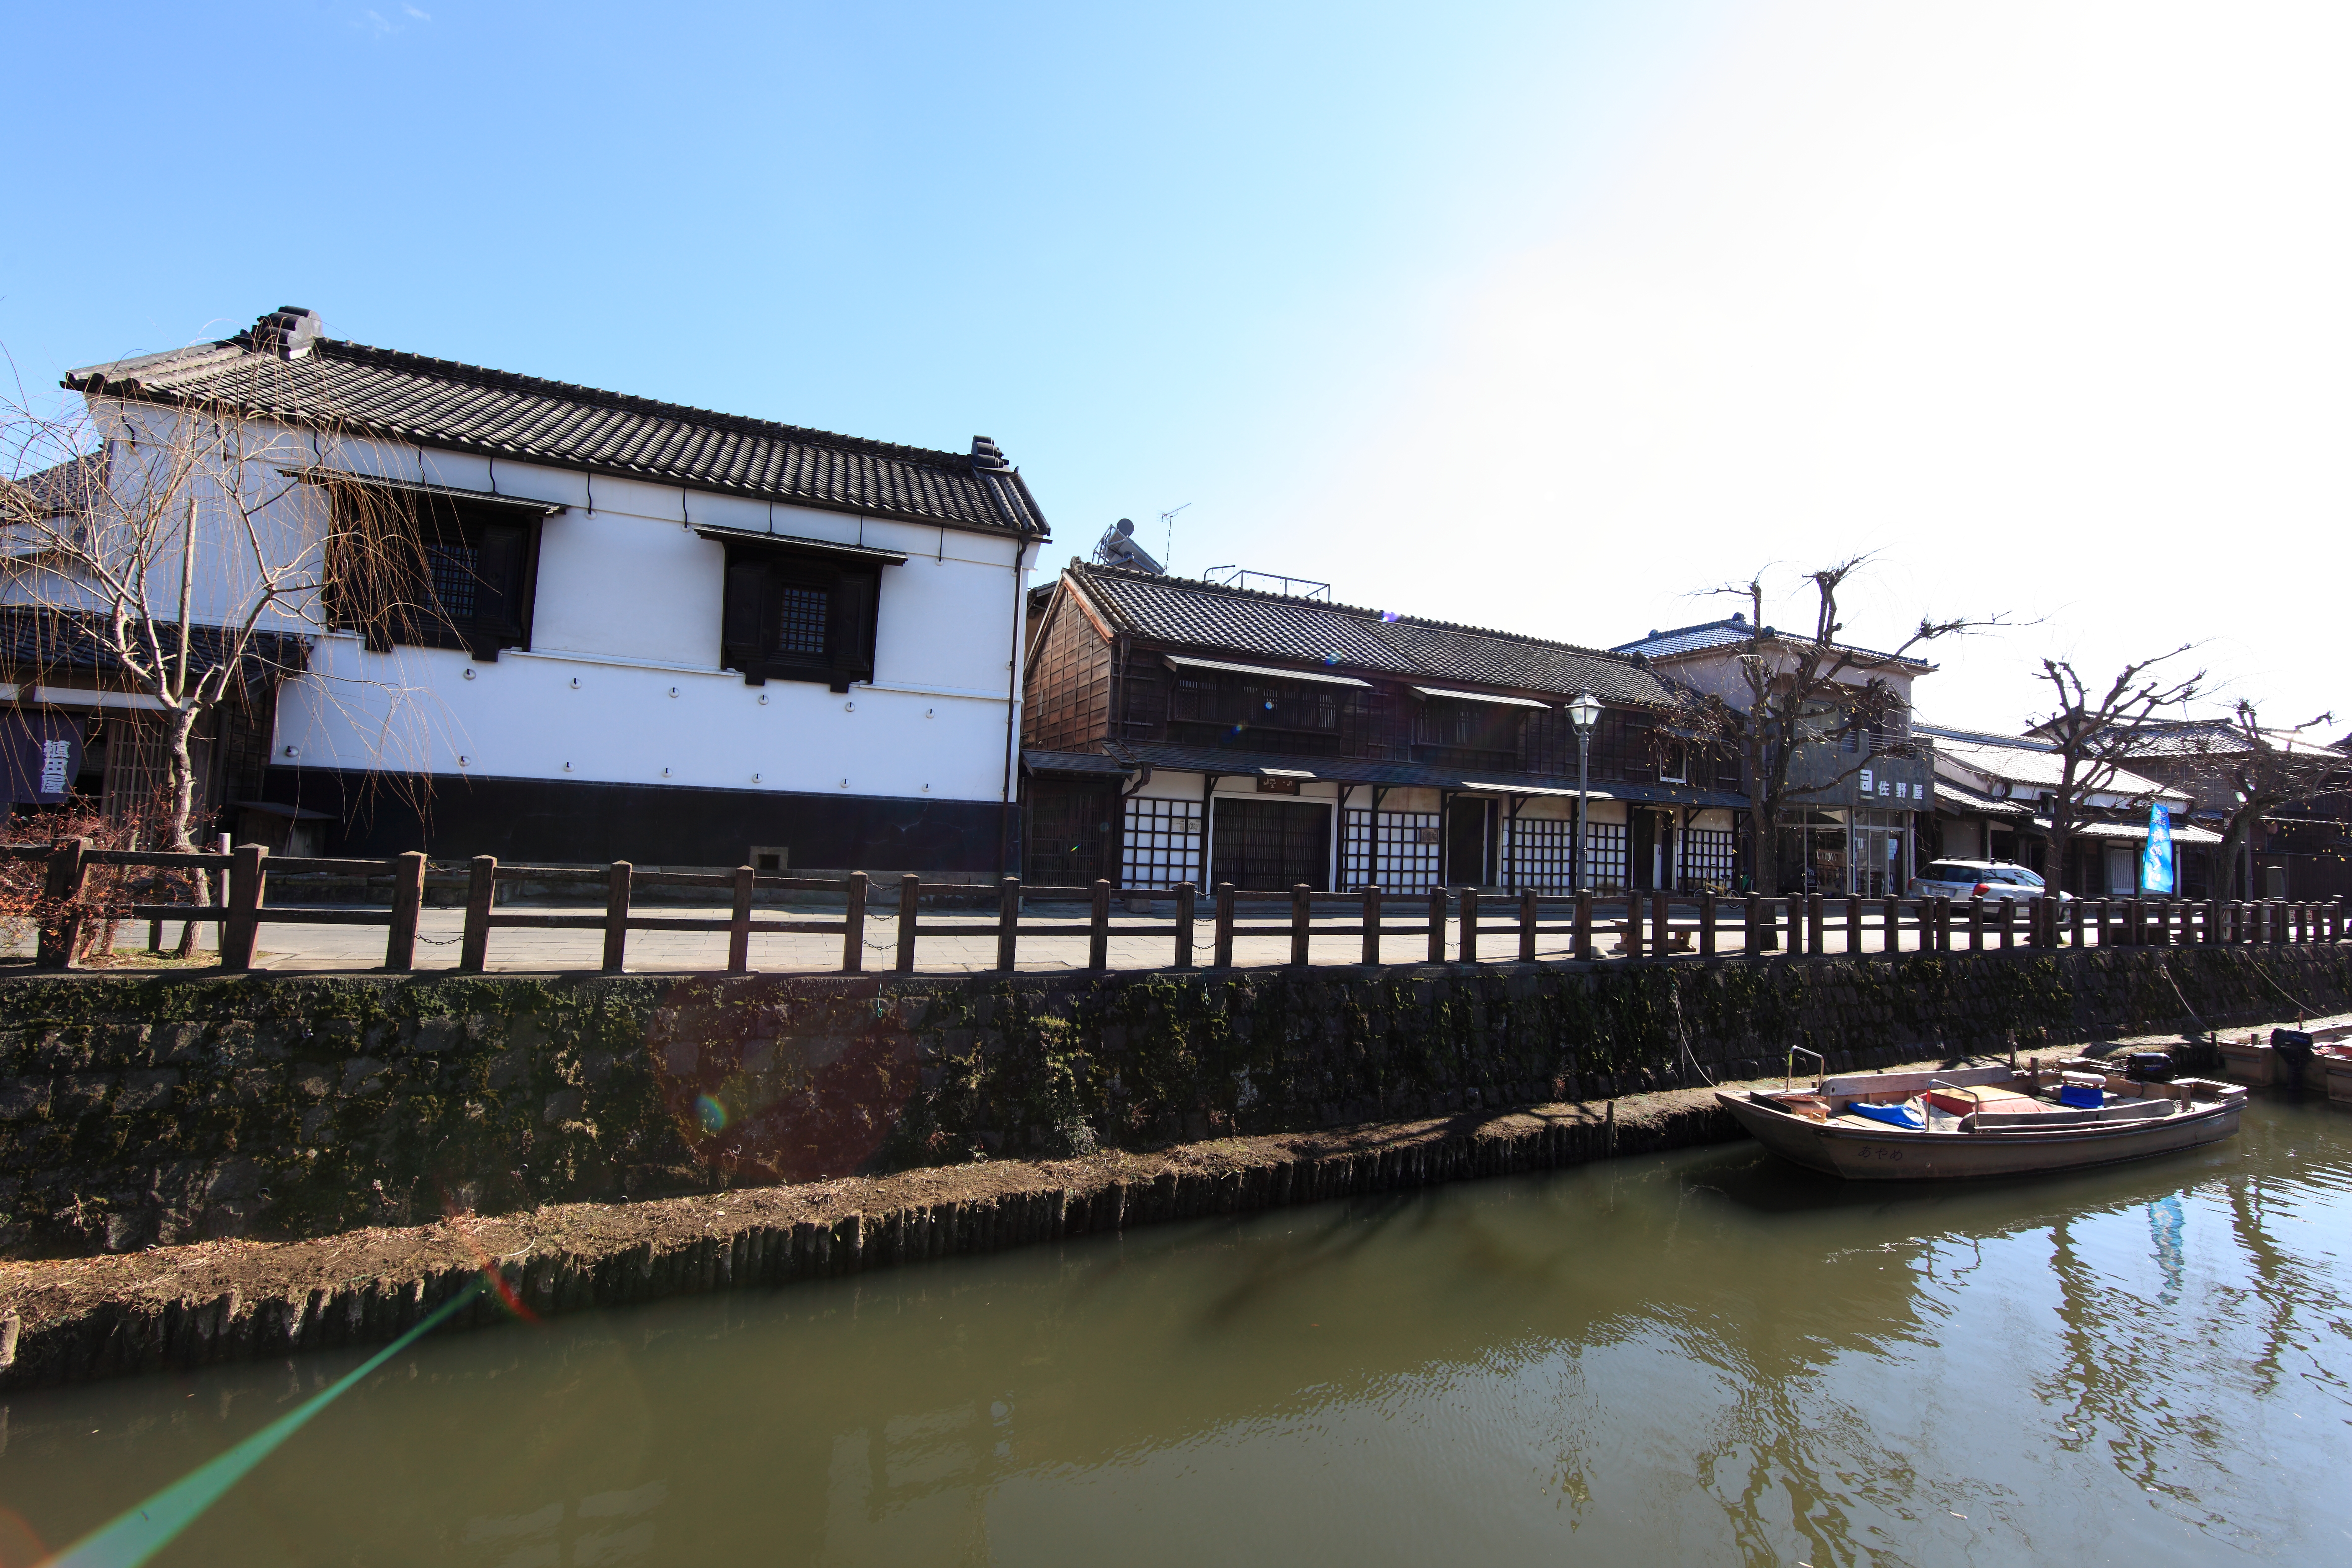
dock, architecture, boat, town, home, river, canal, shop, high, vehicle, ancient, residence, exterior, marina, waterway, design, japanese, 5d, style, hires, watercraft, markii, traditional, hi, res, resolution, chiba, canonef14mmf28liiusm, katori